Central Freeway

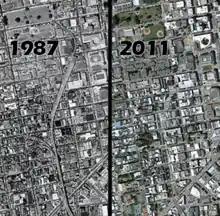

In 1989, the Loma Prieta earthquake damaged the northern part of the elevated roadway, and in 1992 Caltrans removed the freeway north of Fell Street and rerouted U.S. 101 to exit at Mission Street and onto the portion of Van Ness Avenue between the Central Freeway and Turk Street/Golden Gate Avenue. That year the Board of Supervisors banned any new freeway construction north of Market Street; a city task force recommended its replacement with a surface boulevard in 1995. Caltrans closed the double-deck freeway north of Mission Street for rebuilding in late 1996 when the upper deck was removed.